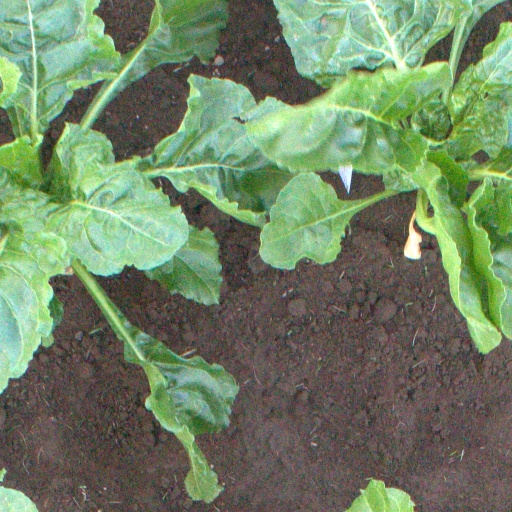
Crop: sugar beet